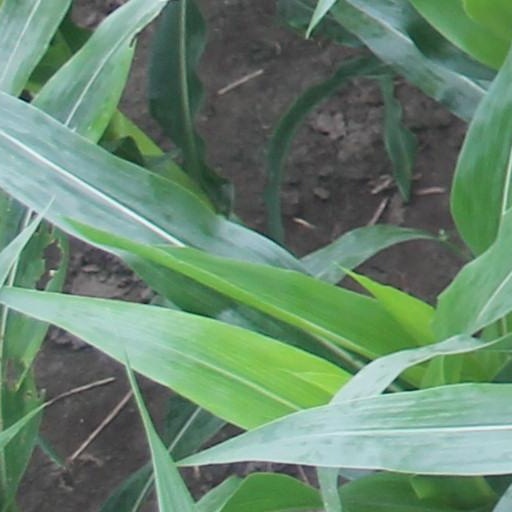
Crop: maize; corn